Zipper Hall

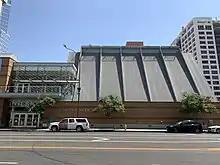
Zipper Hall

Herbert Zipper Concert Hall is a 415-seat music venue located on the campus of the Colburn School in Los Angeles, California, United States. In addition to serving as a performance space for the school, it also is home to Monday Evening Concerts, Southwest Chamber Music, Piano Spheres, VOX Femina Los Angeles, and Musica Angelica. The Los Angeles Chamber Orchestra performs part of its season there. It also regularly hosts many other distinguished performers, and has served as a venue for the Los Angeles Philharmonic's Chamber Music Society and "Green Umbrella" New Music Group series.